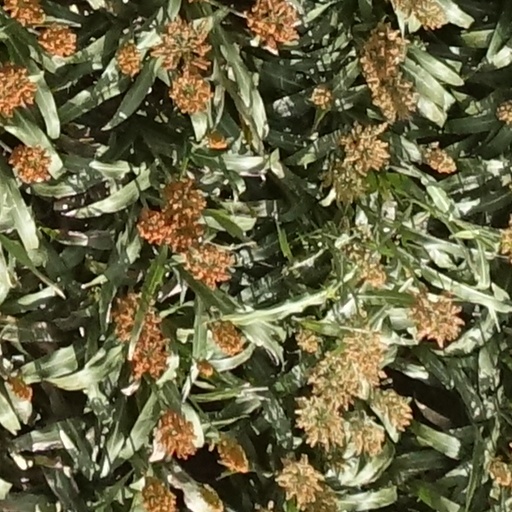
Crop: sorghum